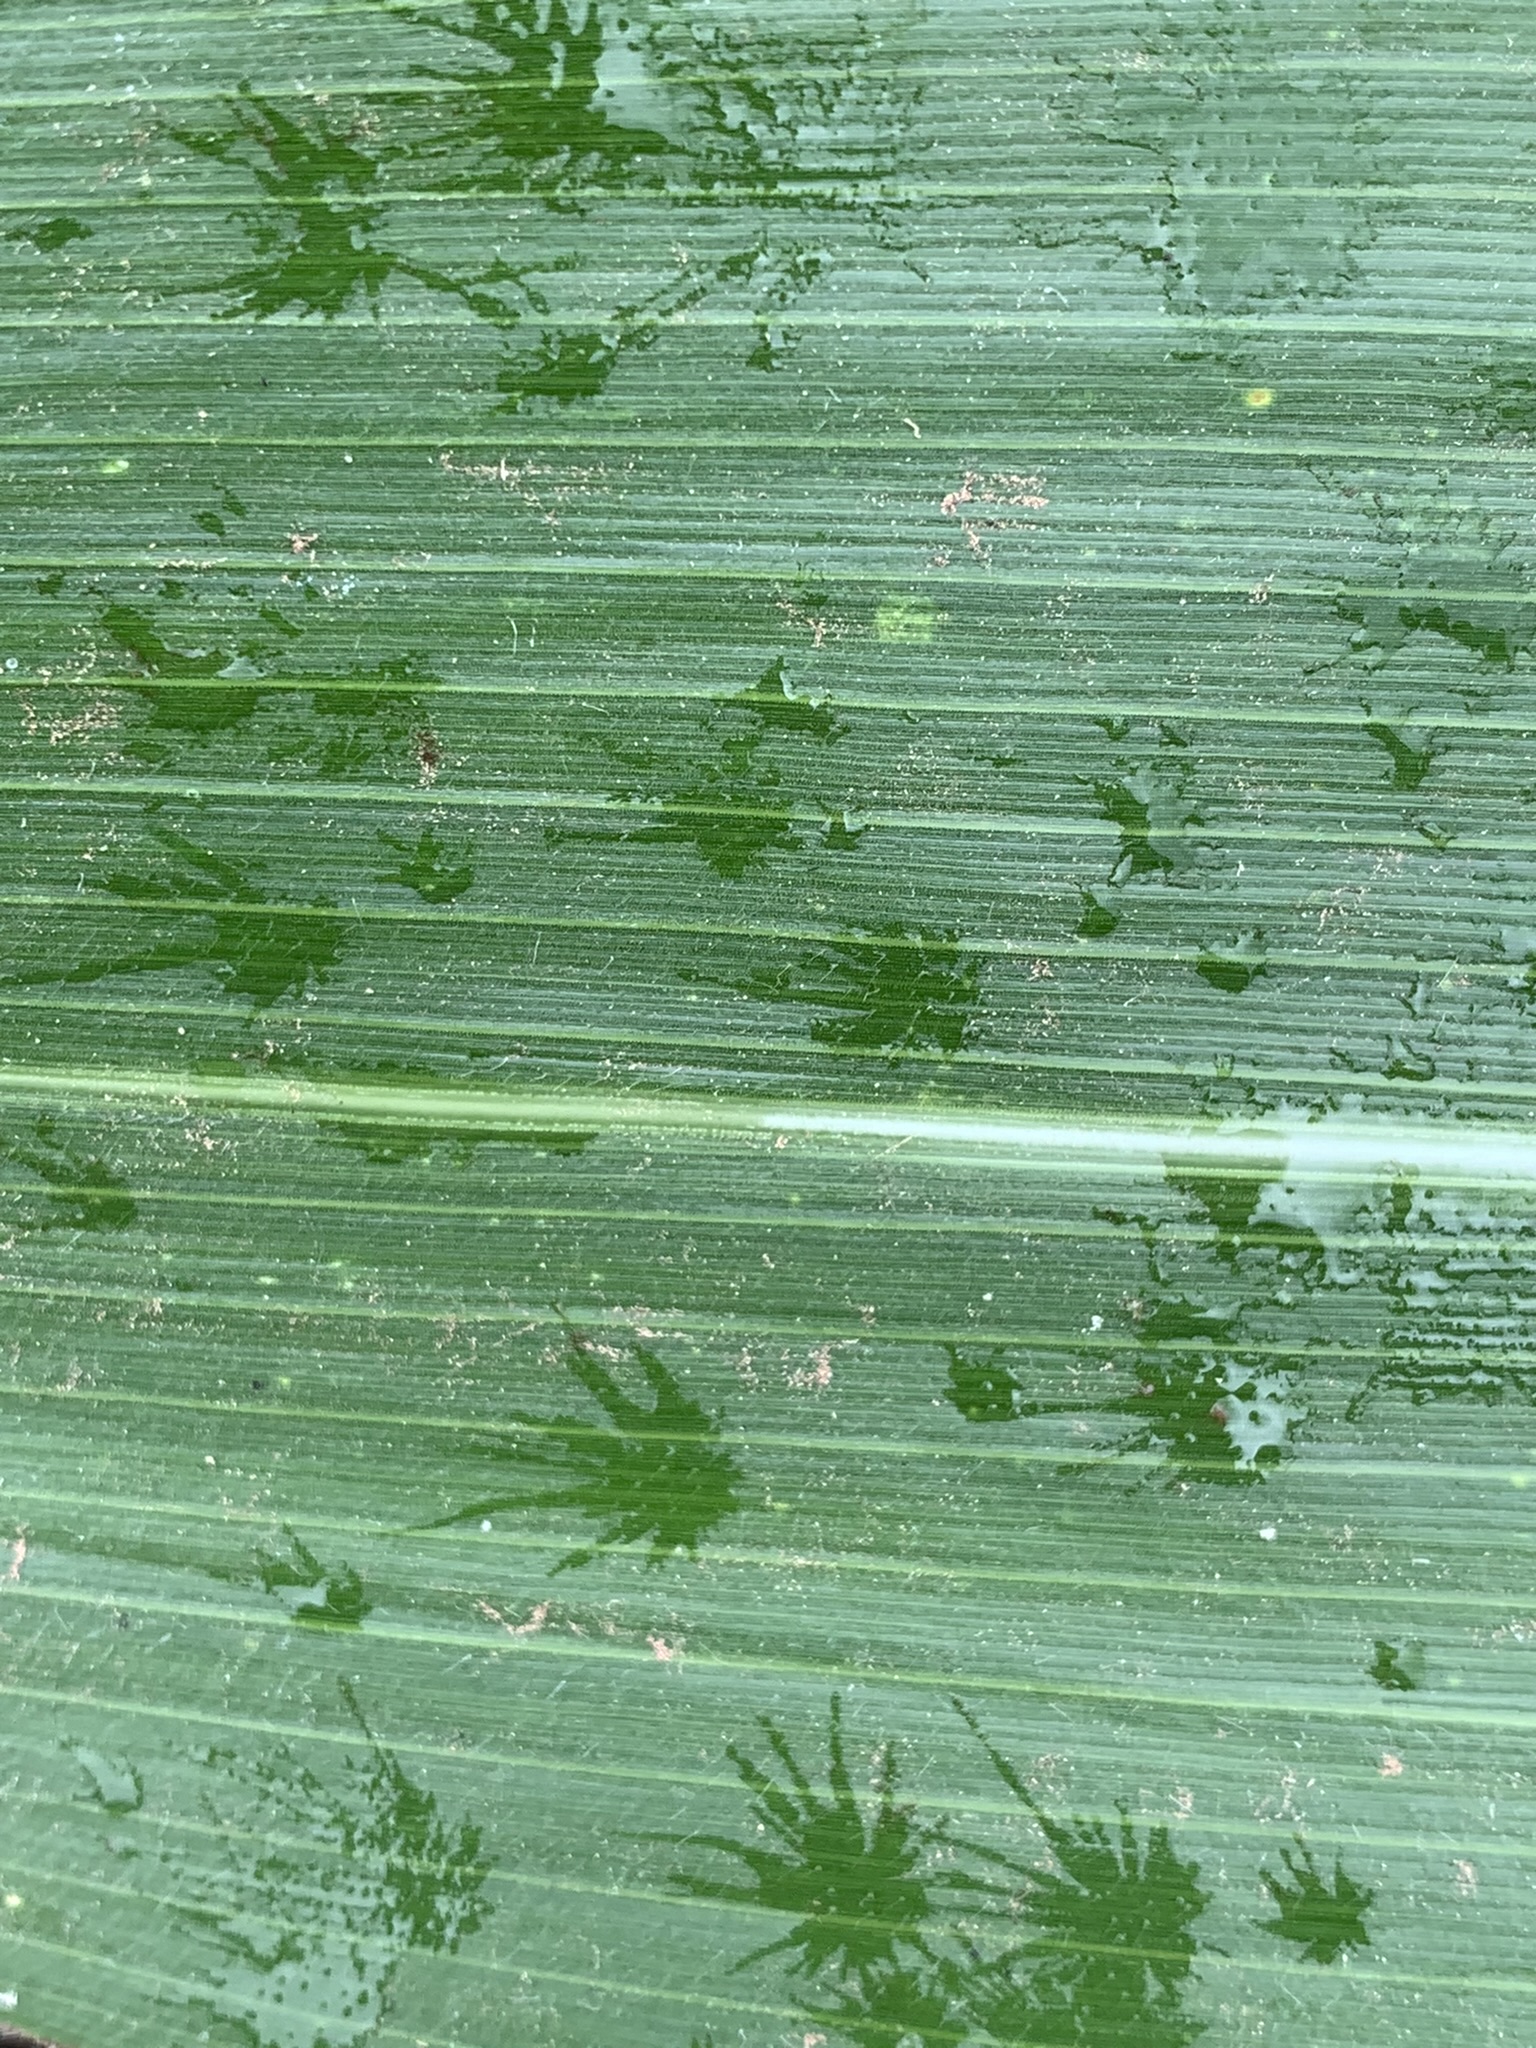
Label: Healthy